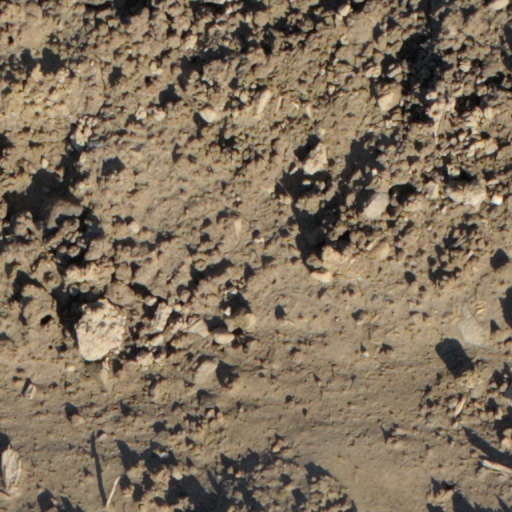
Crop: wheat